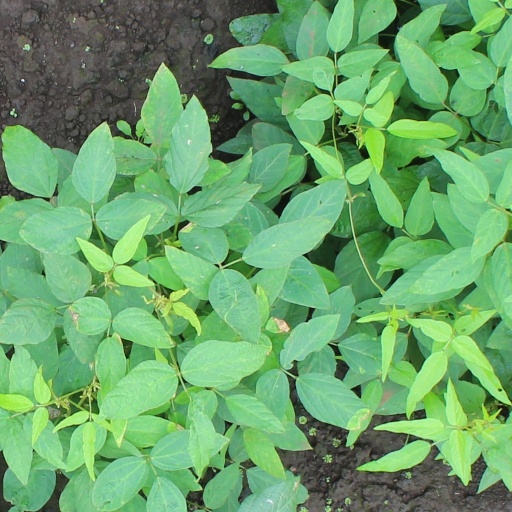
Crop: soybean